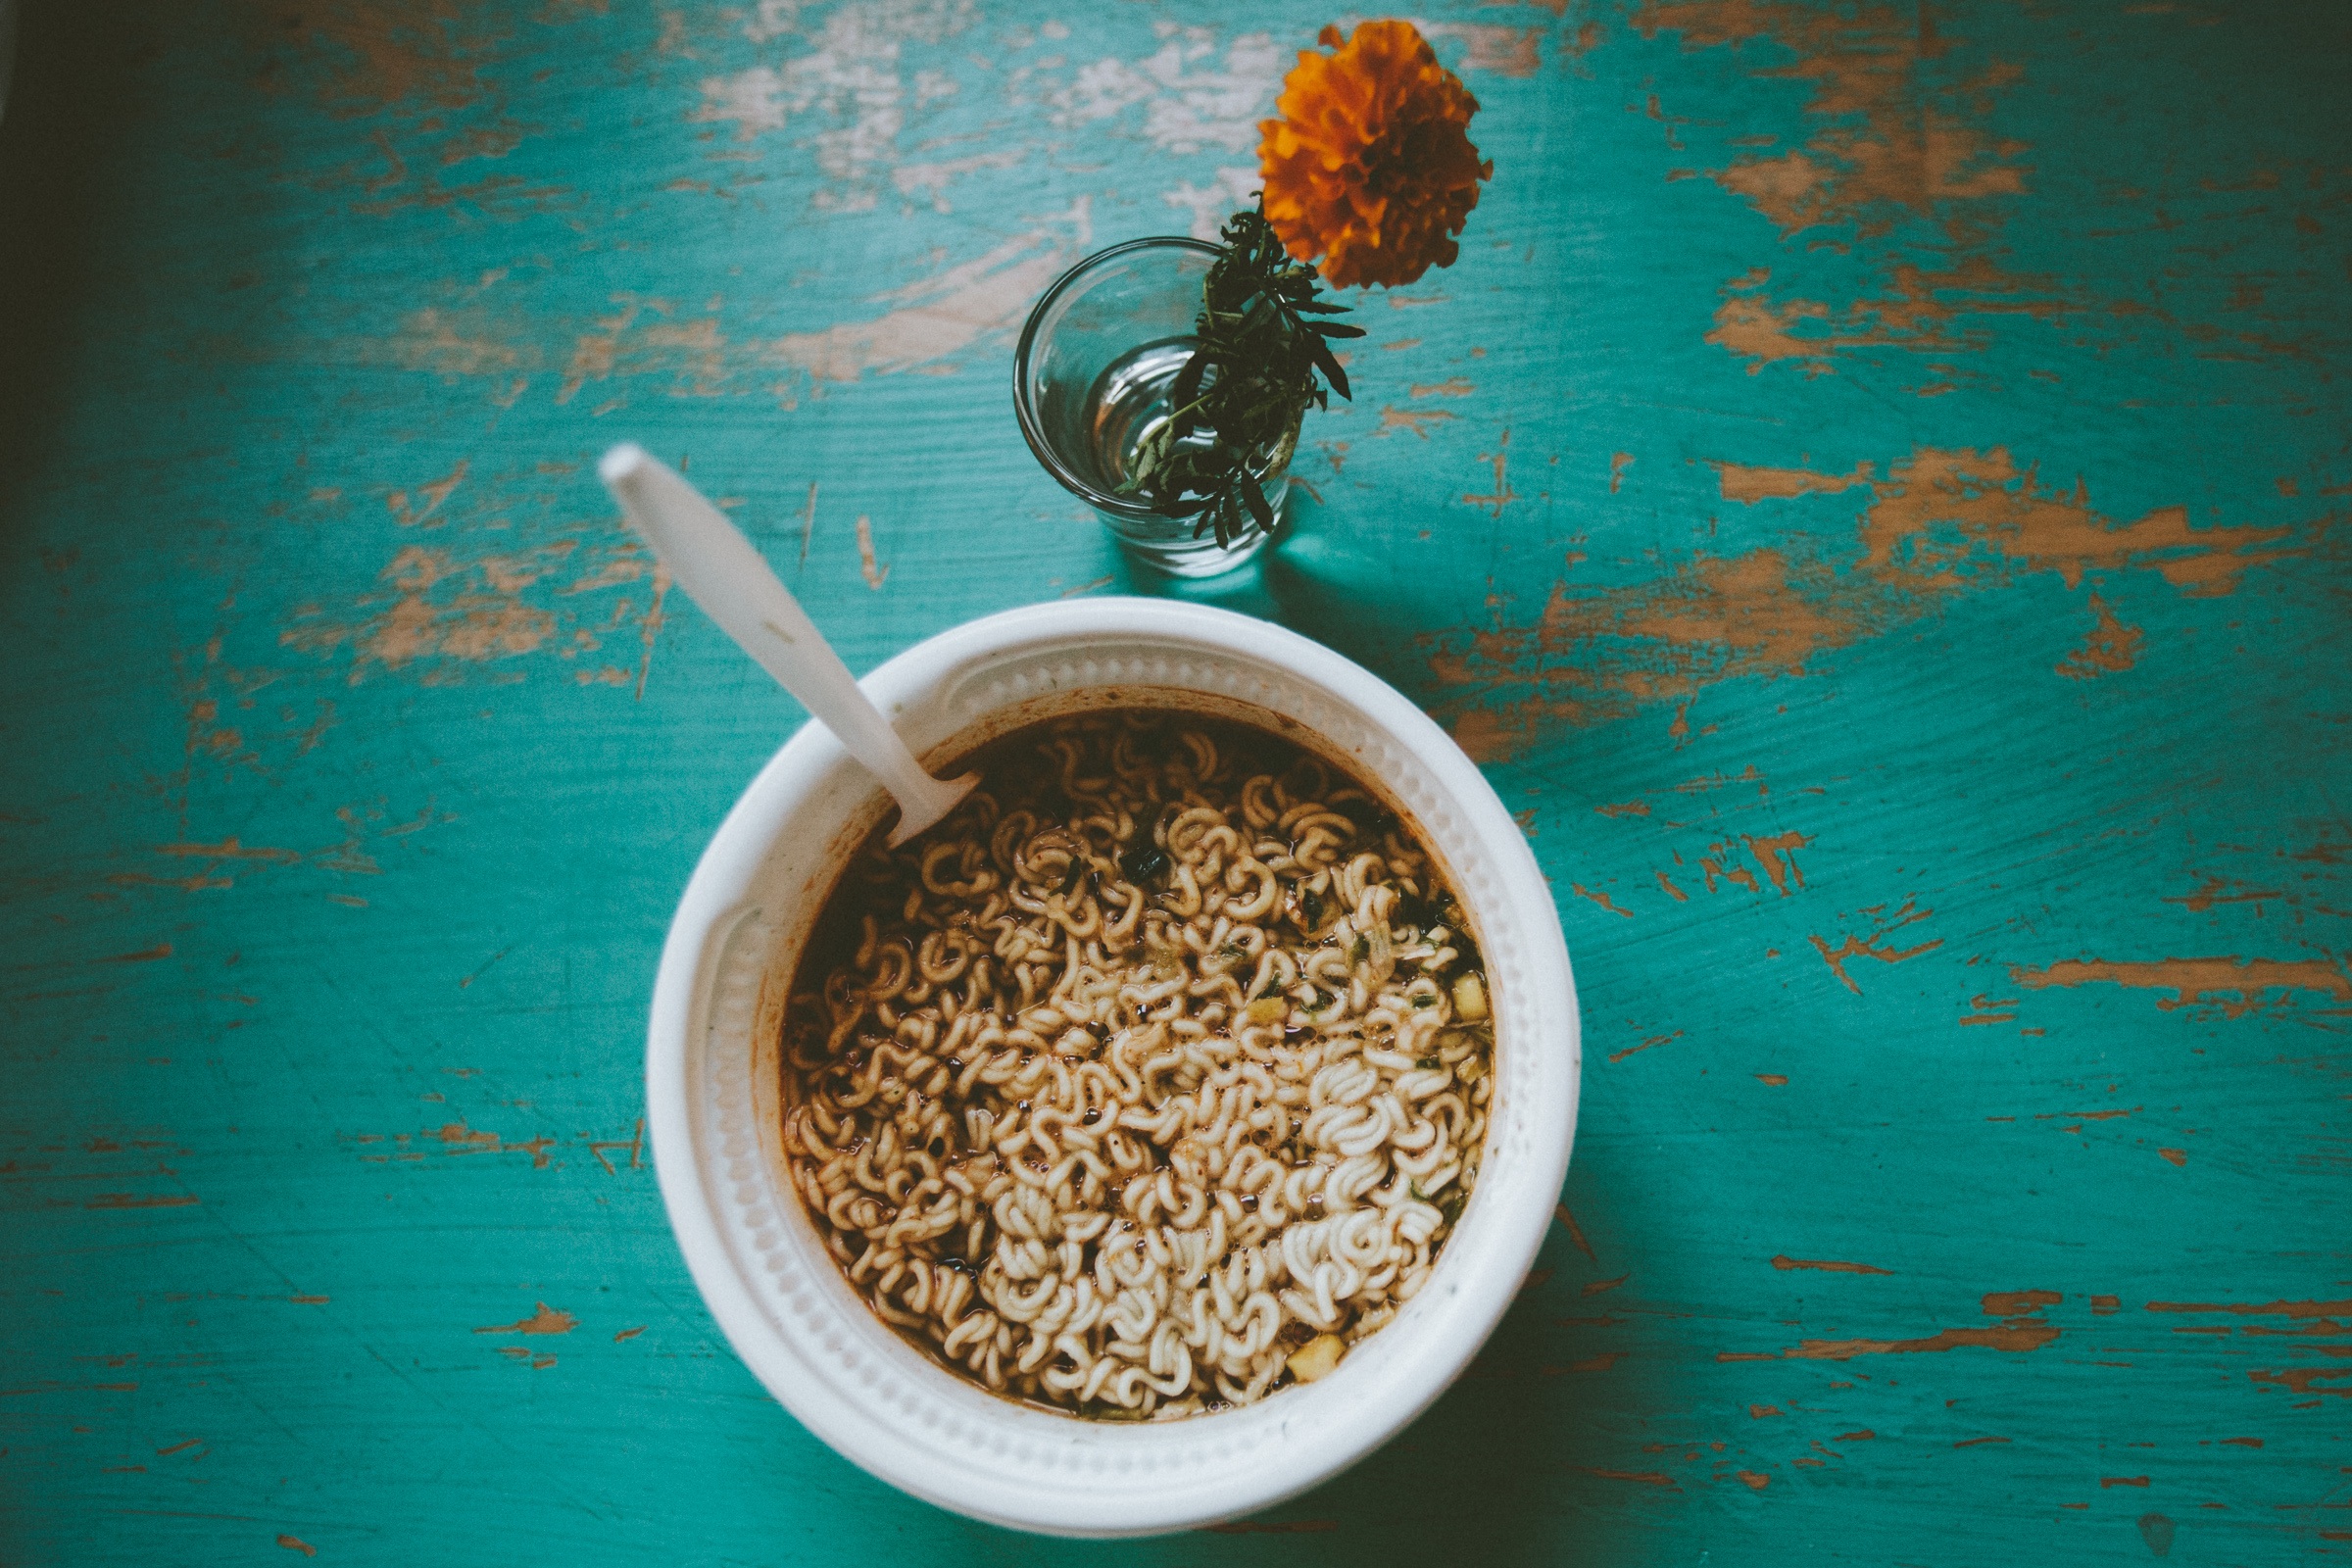
flower, food, produce, crop, soup, noodle, ramen noodle, flavor